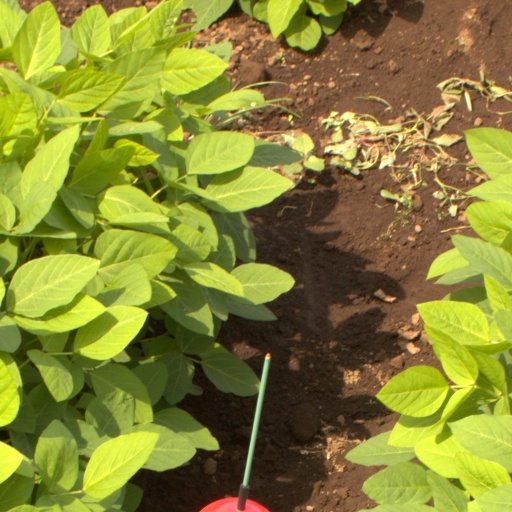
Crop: soybean